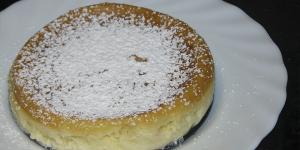
torta japonesa